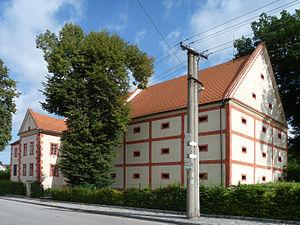
Ostrolovský Újezd est une commune du district de České Budějovice, dans la région de Bohême-du-Sud, en République tchèque. Sa population s'élevait à 175 habitants en 2020.